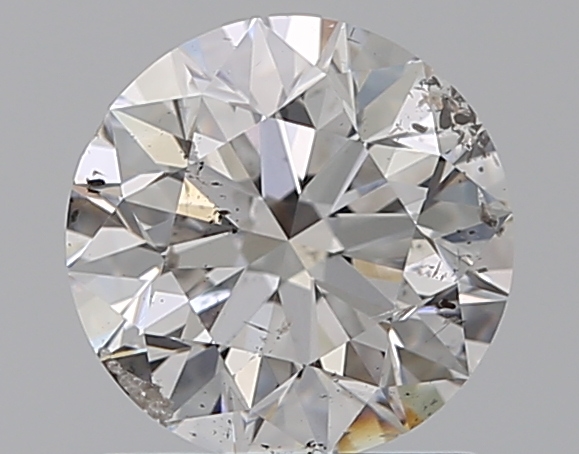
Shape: round
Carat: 1
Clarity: SI2
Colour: E
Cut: EX
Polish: EX
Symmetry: EX
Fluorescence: F
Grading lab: GIA
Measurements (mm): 6.33 x 6.36 x 4.01